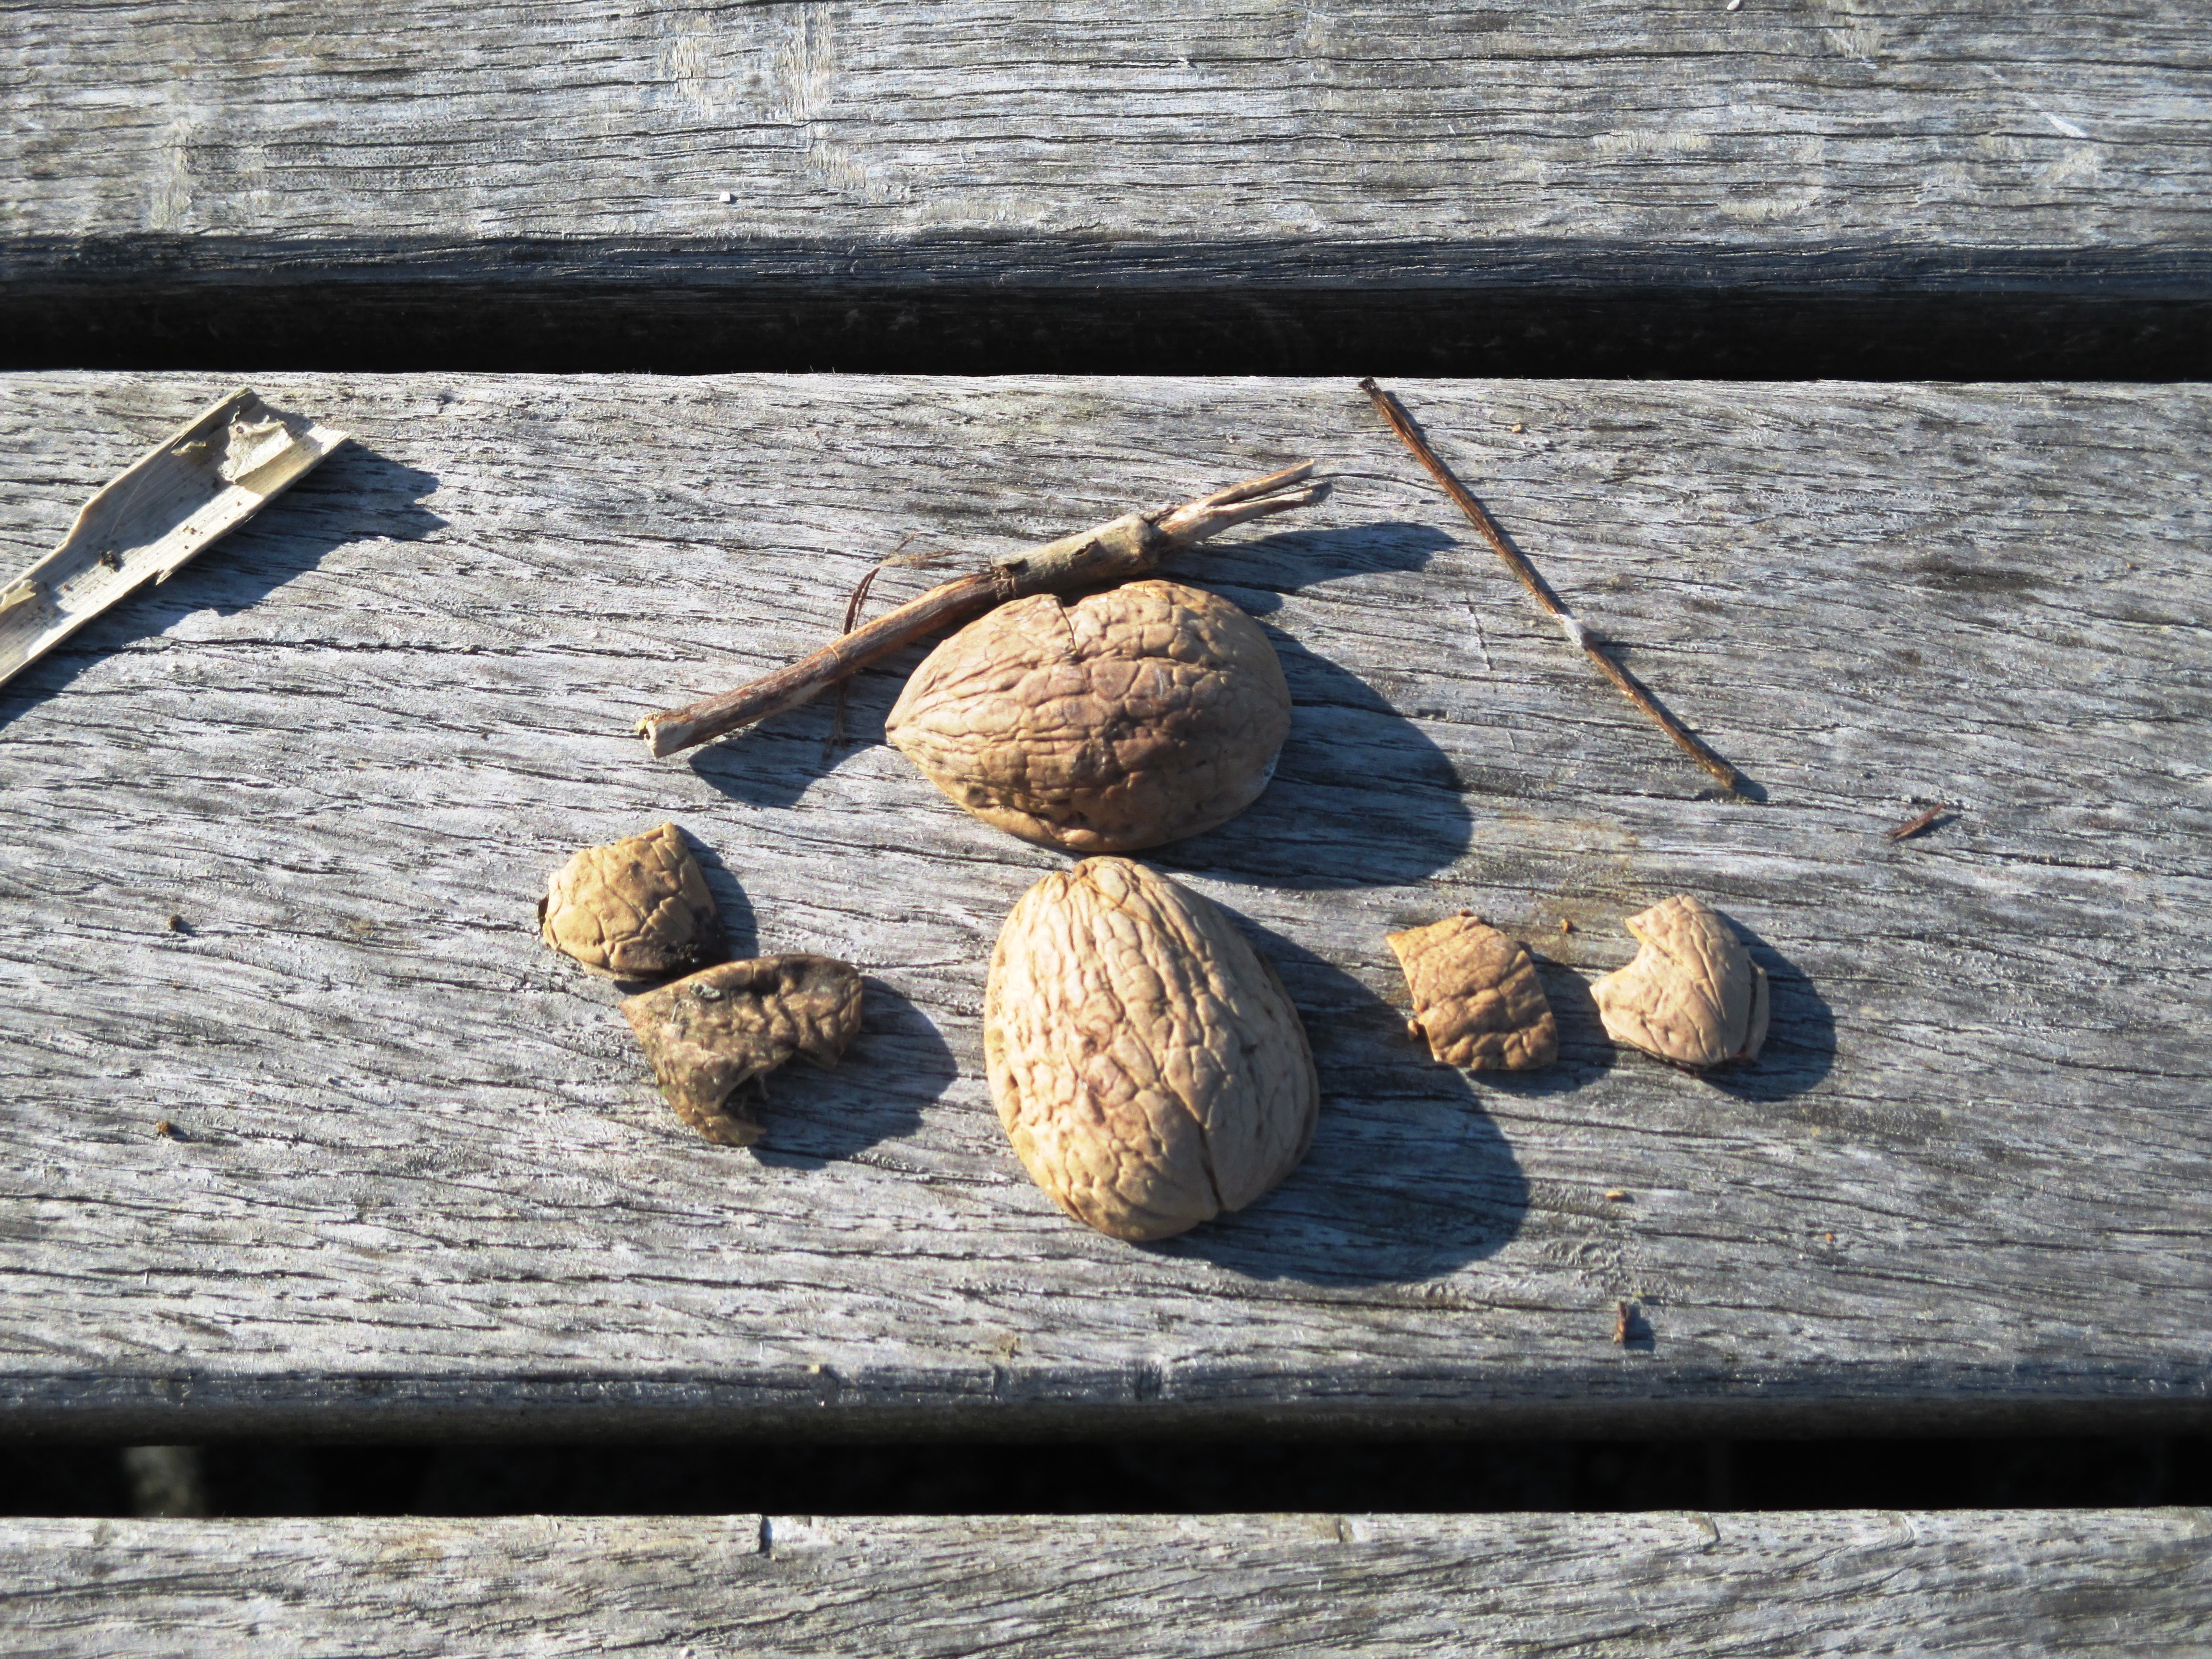
driftwood, tree, rock, branch, wood, leaf, brown, gap, material, weathered, nuts, grey, bank, carving, walnuts, nutshells, walnut shells, tree nuts